Density 21.5

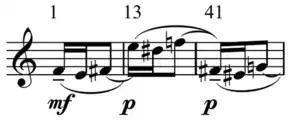
Three complete motif occurrences, measures marked above

Timothy Kloth interprets the head motif or, "the molecular structure around which the entire composition is cast," as being the five-pitch-class motive which opens the piece, F–E–F–C–G. This is divided into two trichords: "cell X" (also Perle's head motif, F–E–F) and "cell Y", F–C–G.